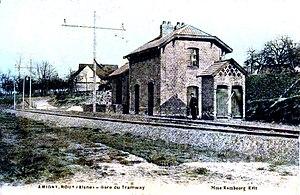
Tramway de Tergnier à Anizy - Pinon
Le tramway de Tergnier à Anizy - Pinon constituait une ligne de tramway électrique du département de l'Aisne.